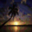
Label: palm_tree